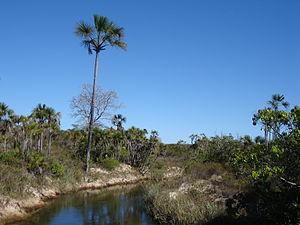
Les parcs nationaux du Brésil, au nombre de 70, sont un réseaux d'aires protégées gérées par l'Institut Chico Mendes.